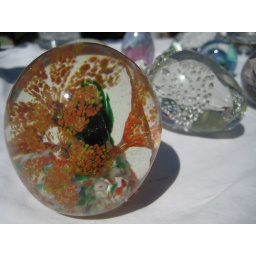
Decorative glass balls, for sale at the flea market at Fairfax High School in Los Angeles, California.